Sacarello's

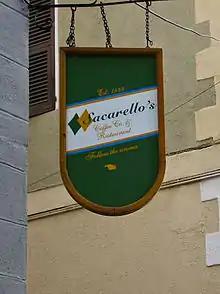
Sign outside Sacarello's coffee shop

Following the death of Bartolo, his wife Josefa encouraged their son Federico to take over the business at the young age of 17. Shortly after Federico took the helm, Spanish dictator Miguel Primo de Rivera, closed the frontier with Gibraltar in the 1920s making it harder to do business and maintain his widowed mother, brother and two sisters. This was the first of a repeating pattern of political obstacles which the family business would have to face from governments in Madrid. The next decade continued to be troublesome times for Gibraltar with the Spanish Civil War at its doorstep. The end of the war in 1939 reopened access to the Spanish market for Gibraltarian merchants. Commodities such as tobacco and coffee were scarce in the post civil war Spain and Federico, together with his younger brother Bartolo were able to sell vast quantities of coffee there. Their renown La Negrita brand became so popular in southern Spain that it was even mentioned in a famous chirigota, a satirical folksong so typical of the Cádiz Carnival.